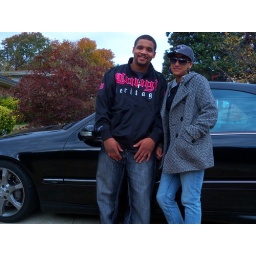
Overcast day Had the subject in front of a black car. Could be used as a car Ad